Iris paradoxa

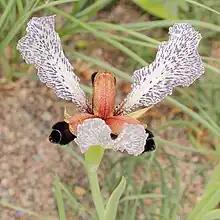
"Iris paradoxa" f. "choschab" from Gothenburg Botanical Garden, Sweden

There is a known form called "I. paradoxa" f. "choschab" . It was published in Fl. Iran. Vol.112 on page 31 in 1975.